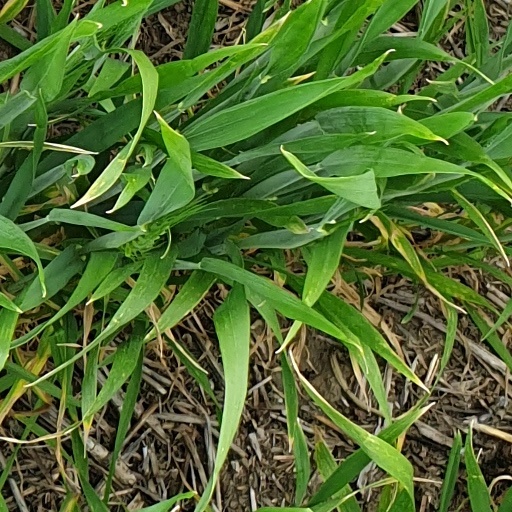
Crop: wheat